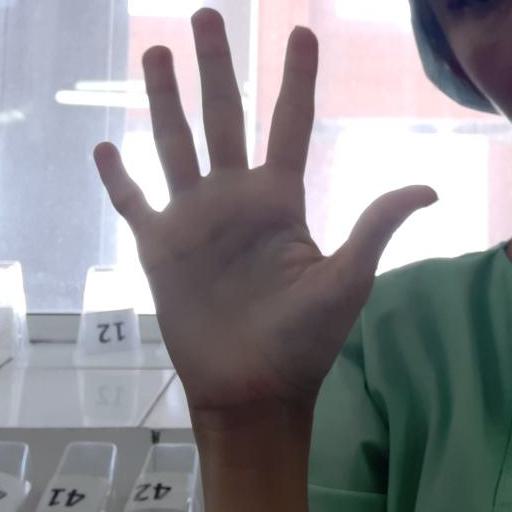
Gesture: palm